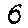
Label: 6